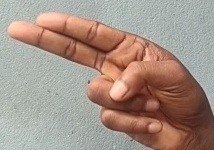
ASL sign: H